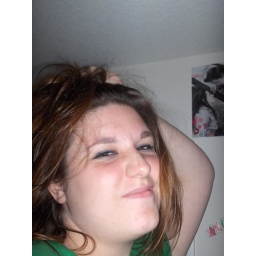
Day 3: Yes I was standing on a chair in a corner of my room lol